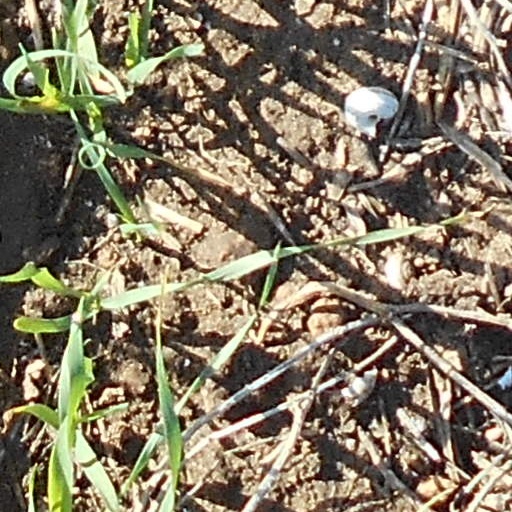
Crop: wheat